UCSF School of Medicine

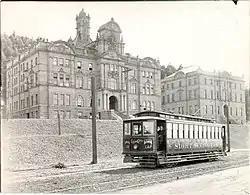
The Affiliated Colleges buildings. The Medical Department was housed in the building on the left.

Initially, the three Affiliated Colleges were located at different sites around San Francisco, but near the end of the 19th century, interest in bringing them together grew. To make this possible, San Francisco Mayor Adolph Sutro donated 13 acres in Parnassus Heights at the base of Mount Parnassus (now known as Mount Sutro). The new site, overlooking Golden Gate Park, opened in the fall of 1898, with the construction of the new Affiliated Colleges buildings. The school's first female student, Lucy Wanzer, graduated in 1876, after having to appeal to the UC Board of Regents to gain admission in 1873. In 1915, the Hahnemann Medical College of the Pacific became a part of the UC medical department.